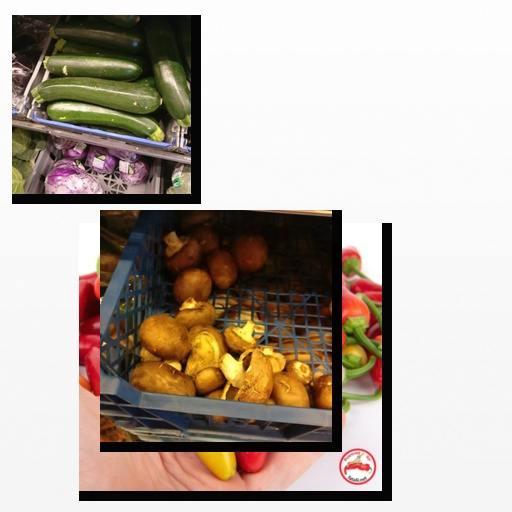
Food items: jalapeno, zucchini, mushroom